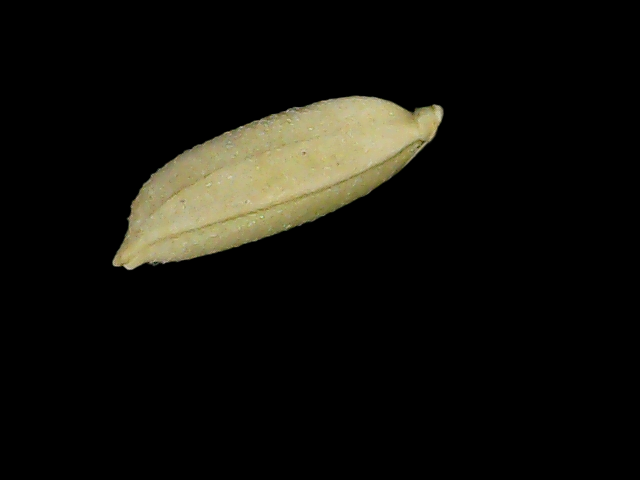
Rice variety: Bd85